Wickliffe Rose

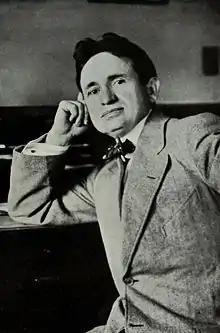

Wickliffe Rose (November 19, 1862 in Saulsbury, Tennessee – September 5, 1931 in British Columbia) was the first director of the International Health Board of the Rockefeller Foundation and won the Public Welfare Medal in 1931.